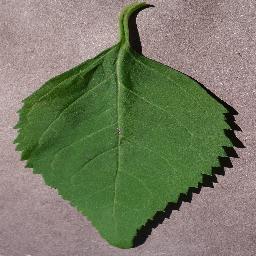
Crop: cherry
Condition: (including_sour)_healthy